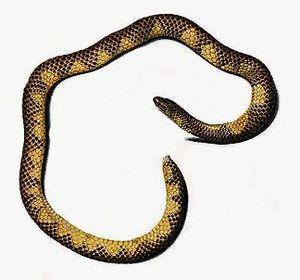
Les Uropeltidae sont une famille de serpents.
Plectrurus guentheri est une espèce de serpents de la famille des Uropeltidae.
Plectrurus est un genre de serpents de la famille des Uropeltidae.